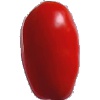
Label: Tomato 2